Nez Cassé

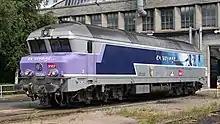
CC 72000 locomotive

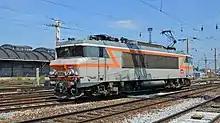
BB 22200 locomotive

The Nederlandse Spoorwegen NS Class 1600 and NS Class 1700 versions of BB 7200 continue in use on the Dutch railway system under 1.5 kV DC. The Belgian Railways Class 18 was the Belgian equivalent of CC 40100, and was in service from 1973 to 1999.